Cameron Chisholm Nicol

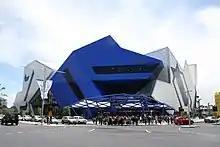
Perth Arena, November 2012

Cameron Chisholm Nicol (CCN) is an Australian multi-disciplinary architecture practice. Established in Perth in 1884 by James William Wright, the firm has operated continuously in Western Australia since that time. The Brisbane office was opened in 1986. The two offices are no longer linked, and operate as separate entities.